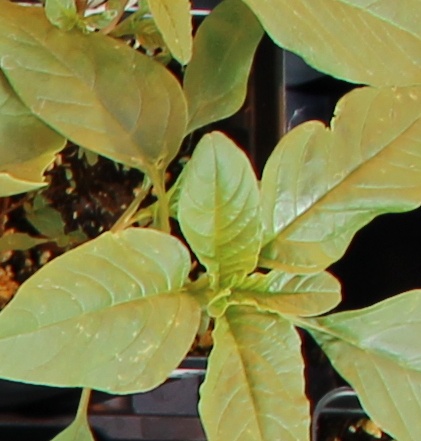
Label: Waterhemp